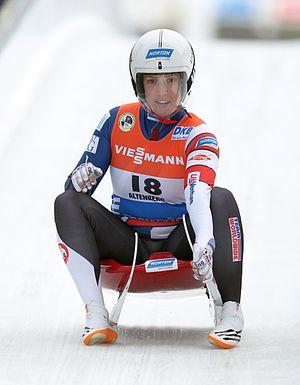
Erin Mullady Hamlin, née le 19 novembre 1986 à New Hartford, est une lugeuse américaine. Au cours de sa carrière, elle a notamment remporté un titre de championne du monde en 2009 à Lake Placid, mettant un terme à quinze années d'hégémonie allemande sur la discipline aux Championnats du monde. Elle est également à cette occasion la première Américaine de l'histoire à remporter ce titre. Elle remporte également une médaille olympique, avec le bronze des Jeux olympiques de 2014. En 2017, elle remporte trois autres médailles mondiales, un titre sur l'épreuve du sprint, et deux médailles d'argent, sur l'épreuve indiviuelle et sur le relais mixte.